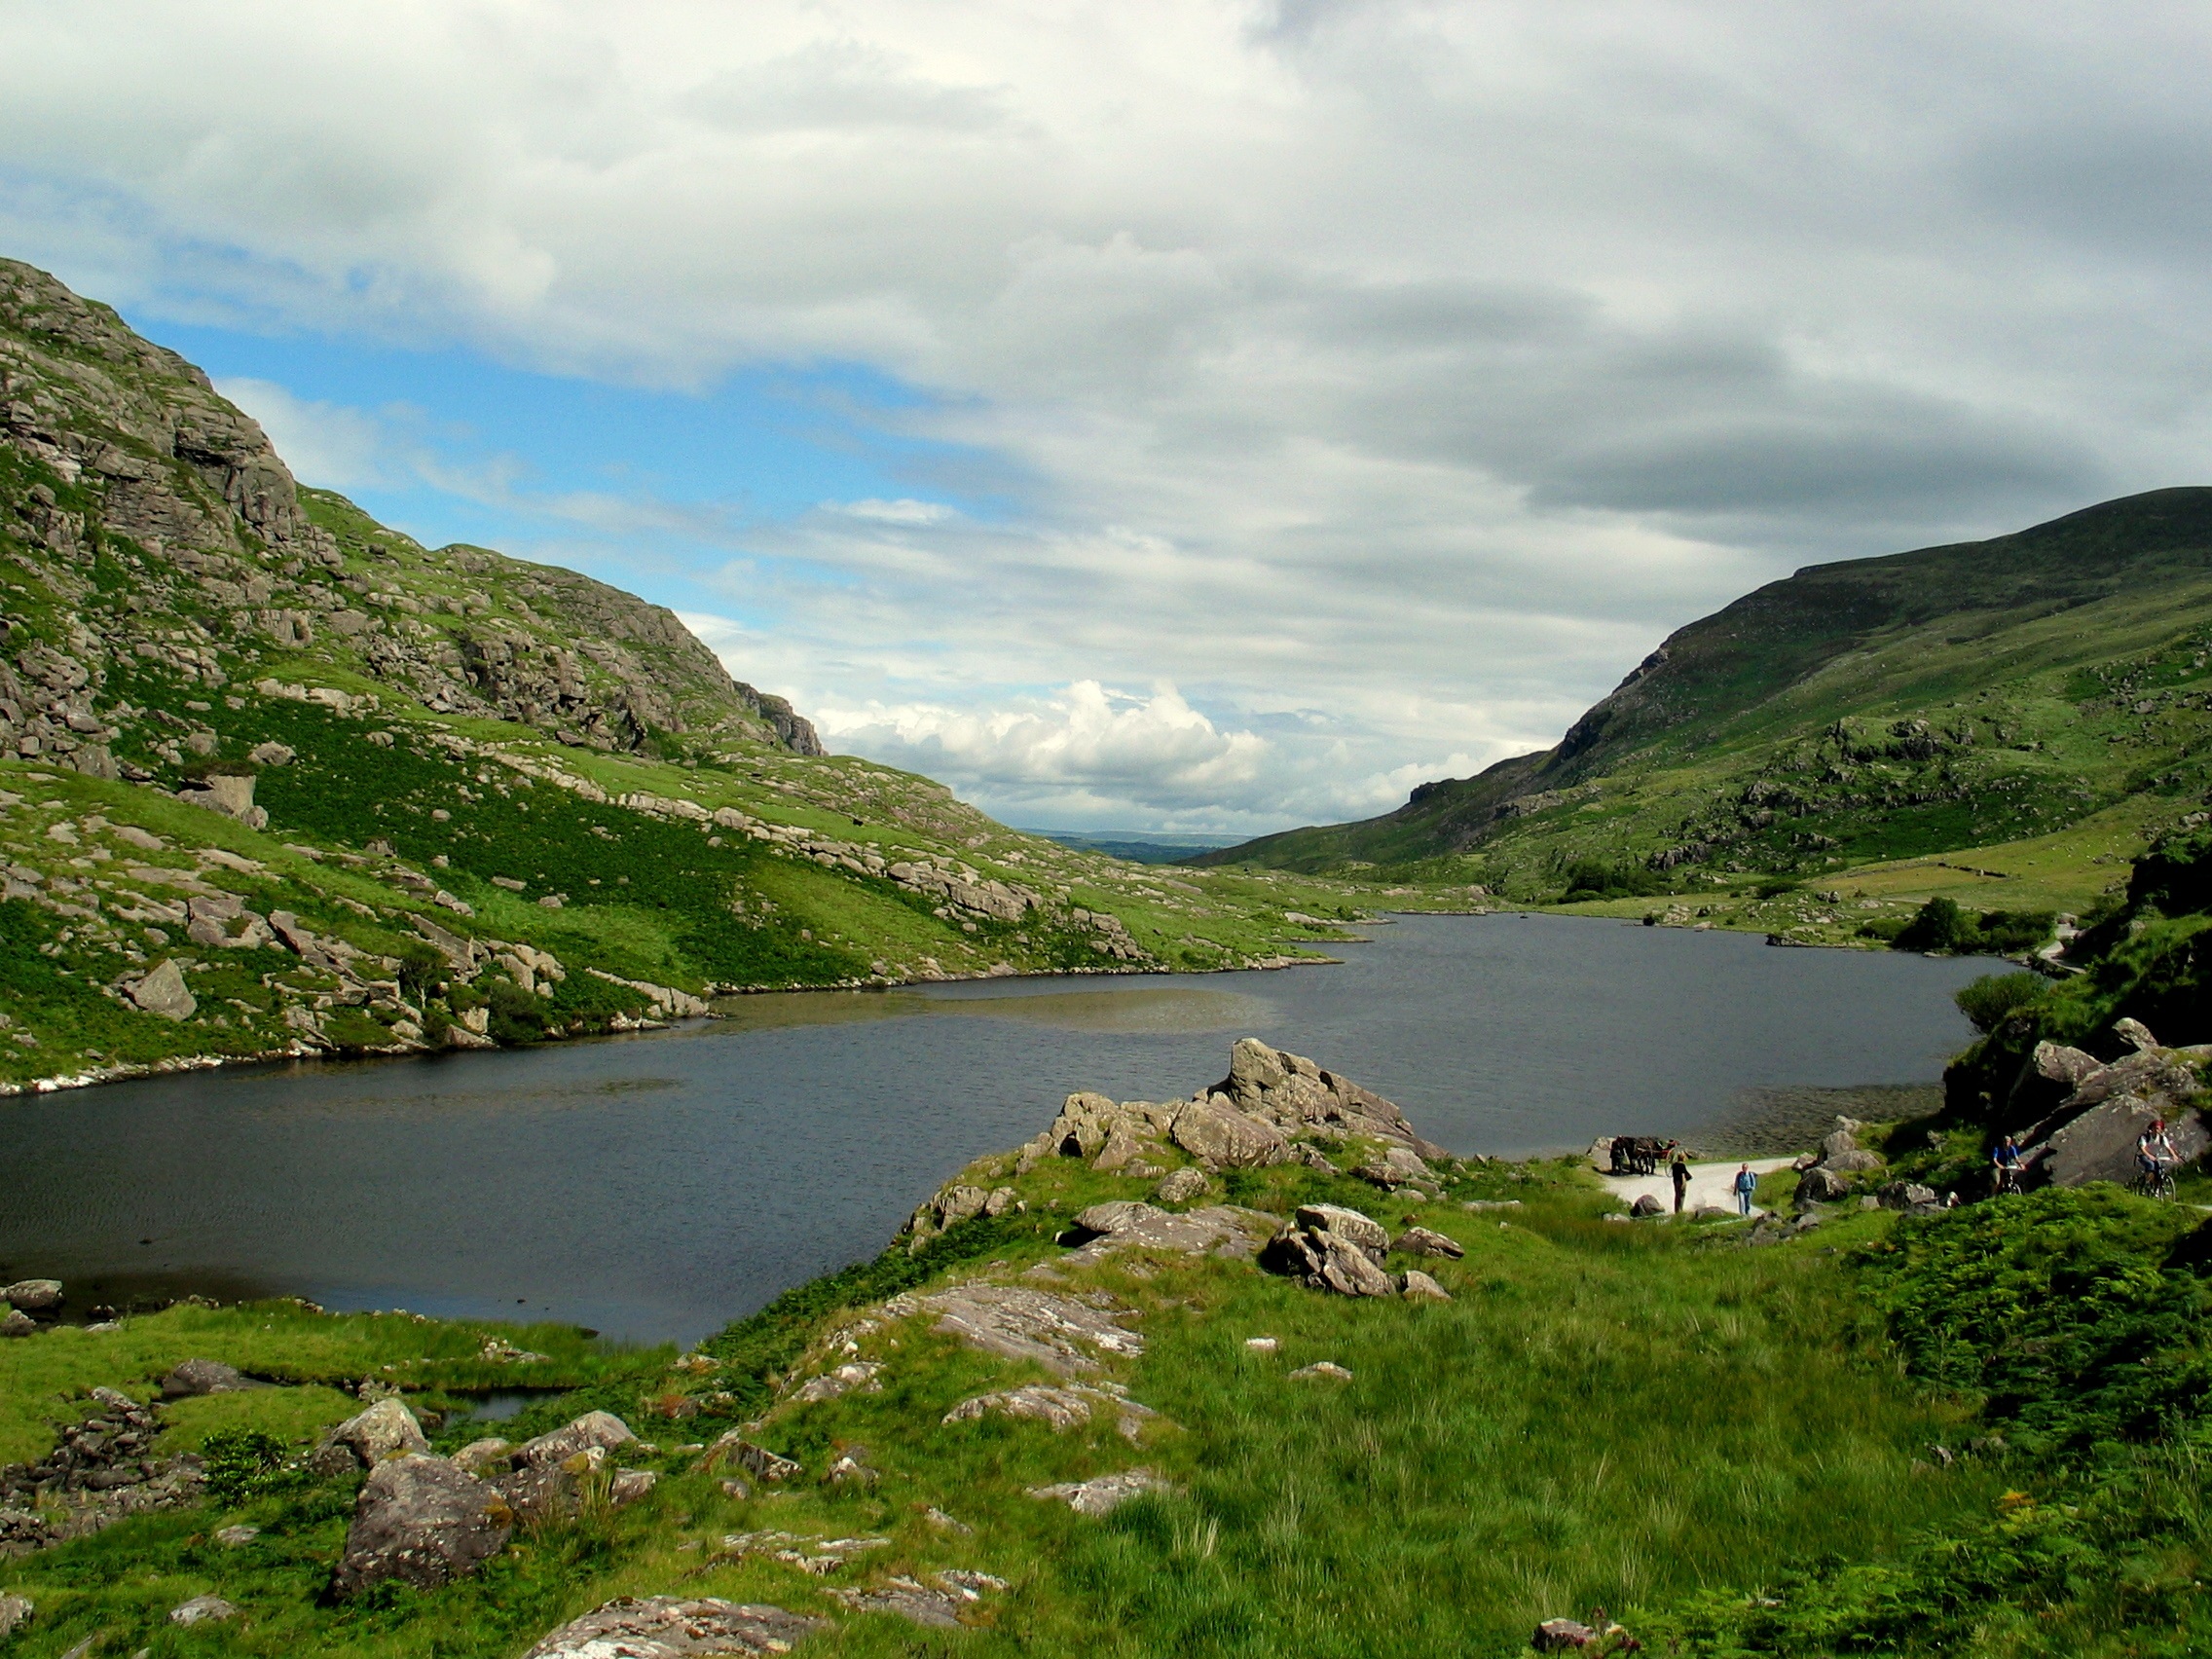
landscape, sea, coast, nature, rock, mountain, cloud, hill, lake, river, mountain range, travel, scenic, peaceful, natural, bay, fjord, reservoir, highland, terrain, body of water, plateau, scene, ireland, fell, loch, kerry, killarney, landform, tarn, lake district, geographical feature, mountainous landforms